Lucretia

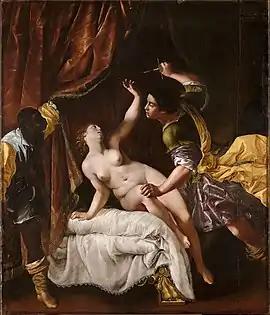

A final vote of the curiae carried the interim constitution. Spurius Lucretius was swiftly elected interrex; he was prefect of the city already. He proposed Brutus and Collatinus as the first two consuls and that choice was ratified by the curiae. Needing to acquire the assent of the population as a whole, they paraded Lucretia through the streets, summoning the plebeians to a legal assembly in the forum. Once there, they heard a constitutional speech by Brutus. It began: